West Monkton

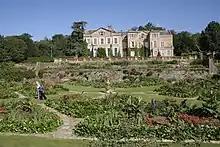
Hestercombe House

Within the parish is Hestercombe House and gardens designed by Sir Edwin Lutyens. Its restoration to Gertrude Jekyll's original plans (1904–07) have made it "one of the best Jekyll-Lutyens gardens open to the public on a regular basis", visited by approximately 70,000 people per year. The estate is Grade I listed on the English Heritage Register of Parks and Gardens of Special Historic Interest in England. The site also includes a 0.08 hectare biological Site of Special Scientific Interest as it is used as a roost site by Lesser Horseshoe Bats and has been designated as a Special Area of Conservation (SAC). The house was used as the headquarters of the British 8th Corps in the Second World War, and has been owned by Somerset County Council since 1951.